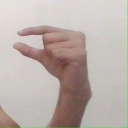
अक्षर: ग